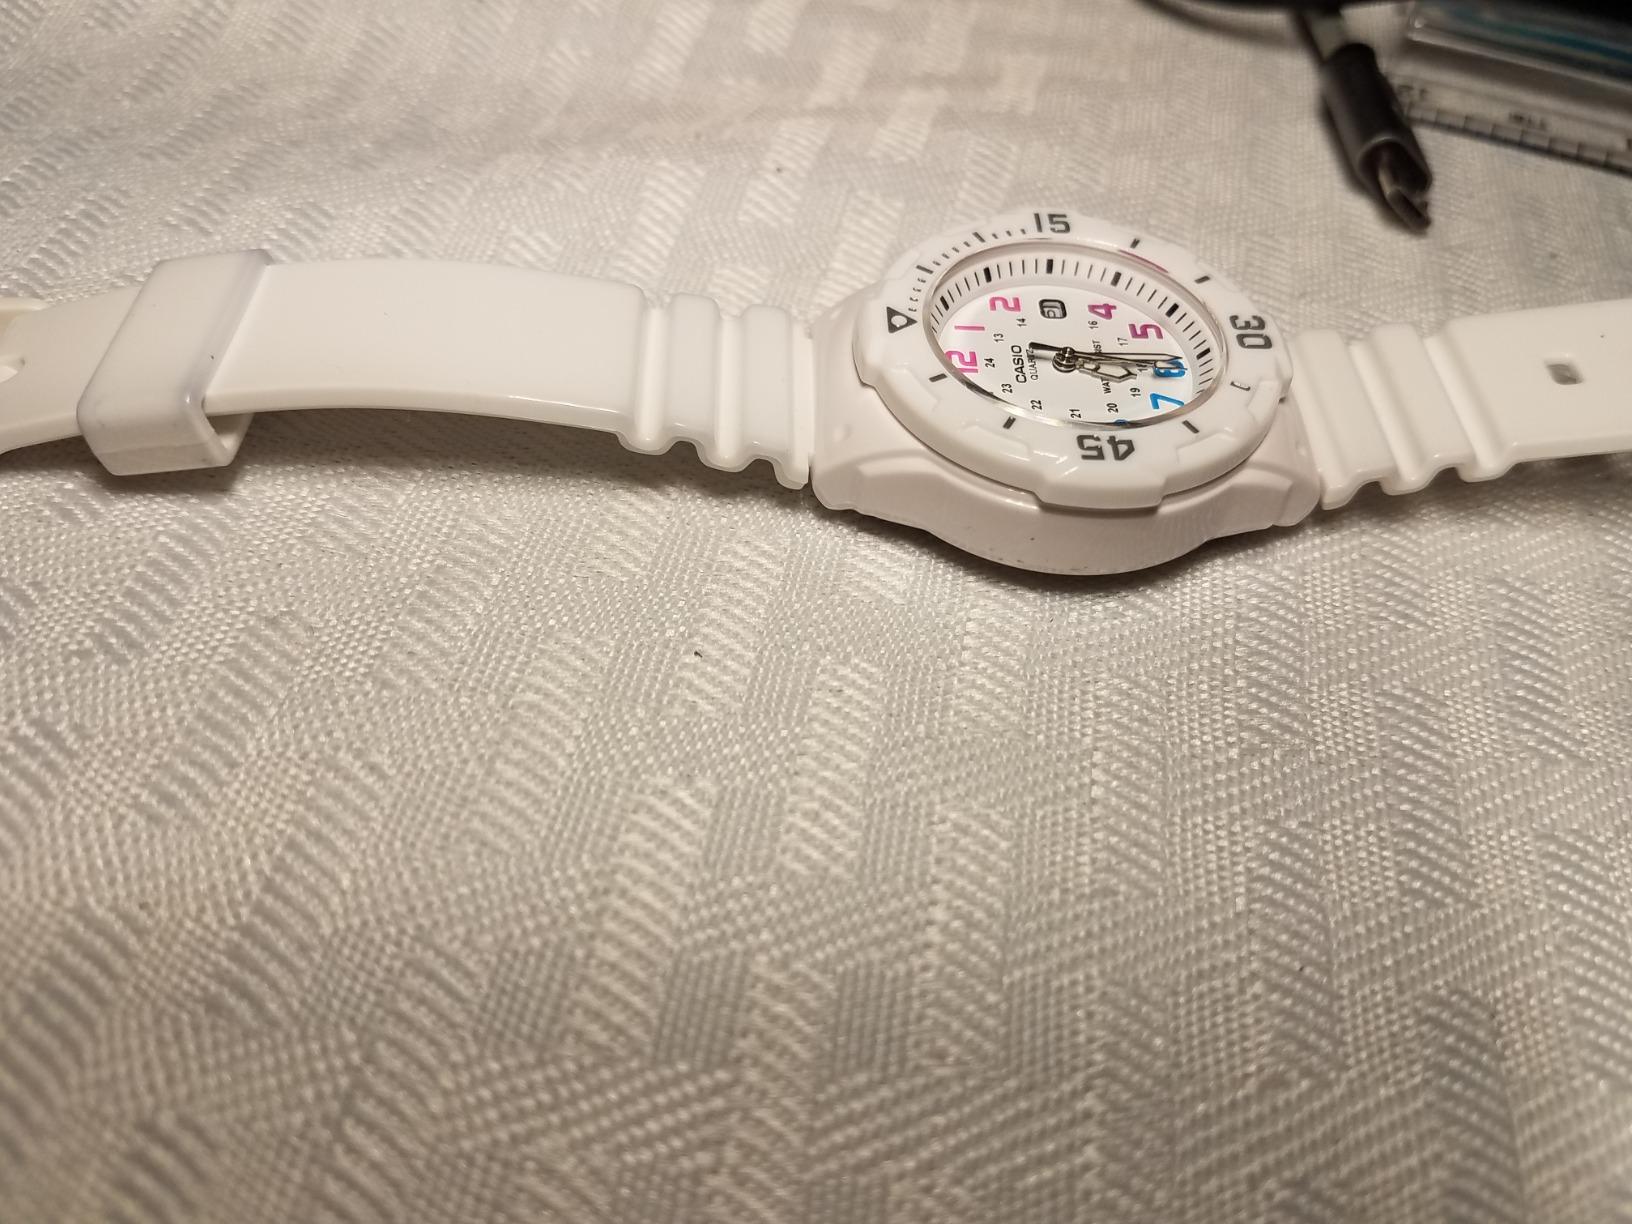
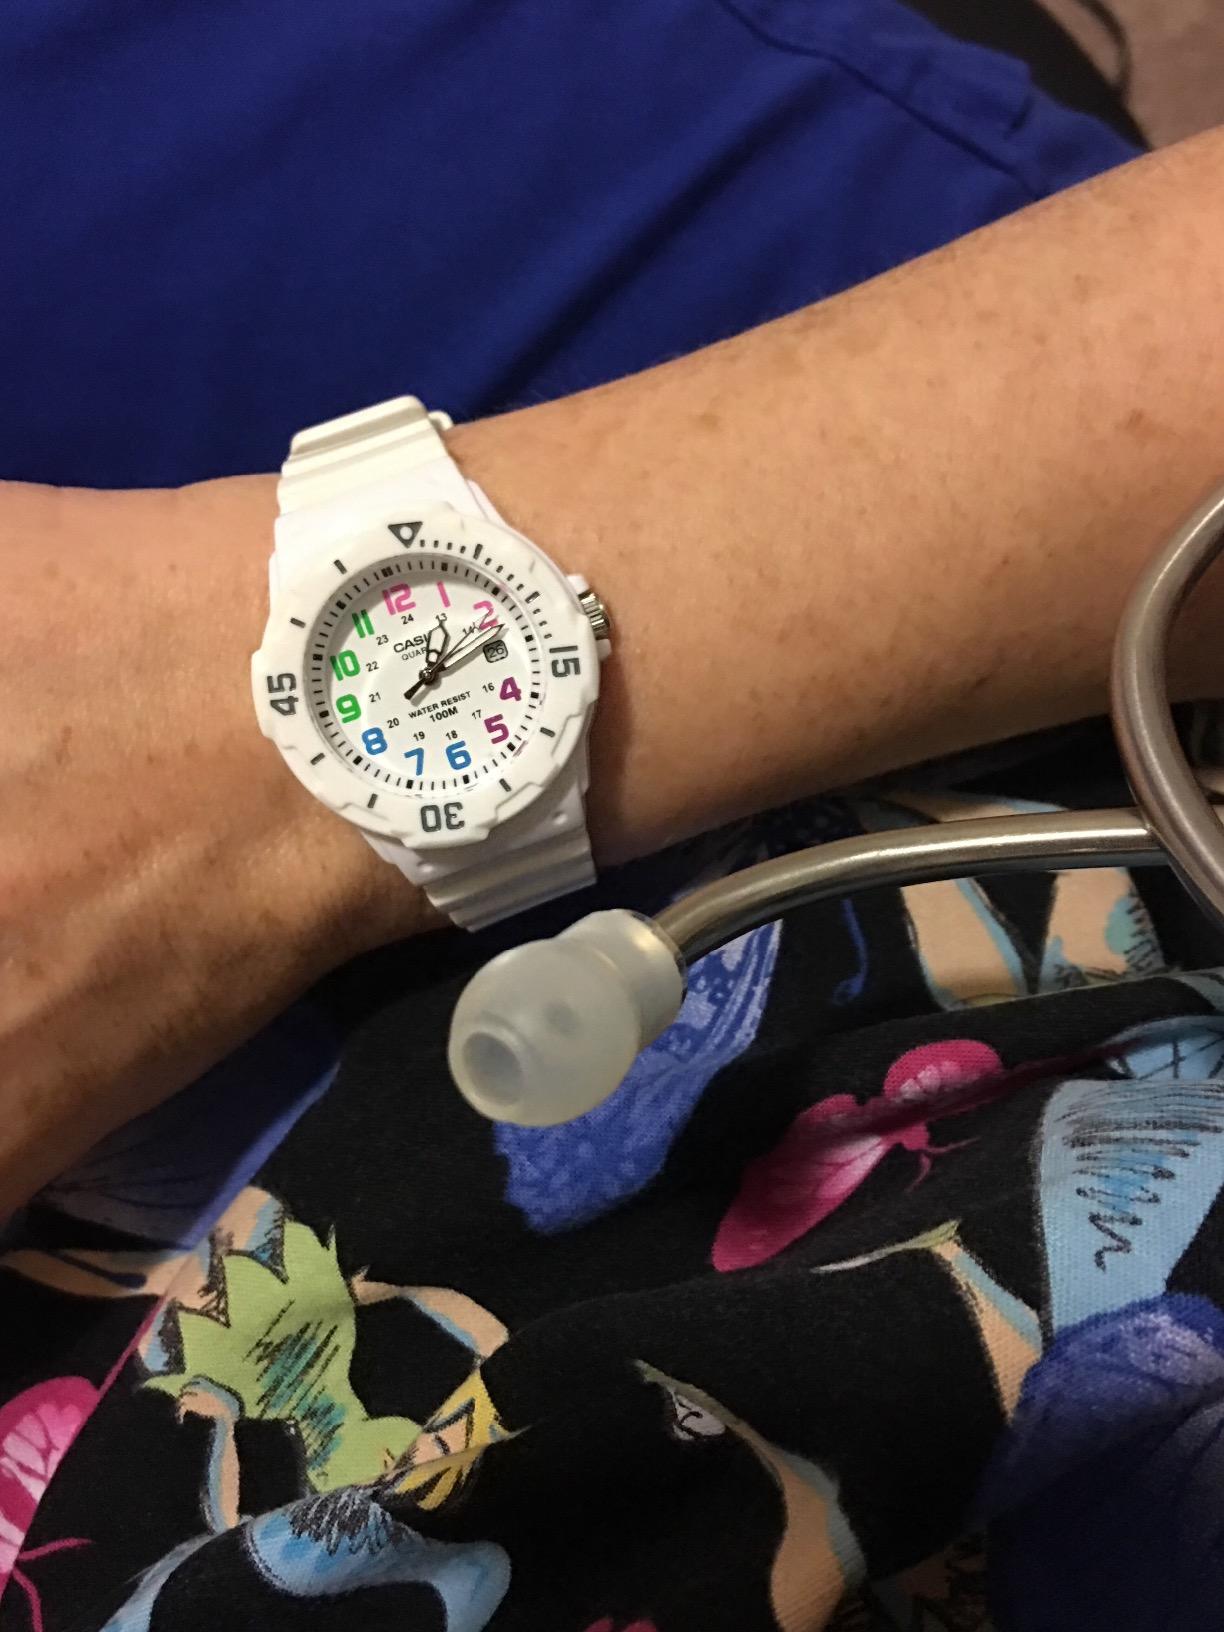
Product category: accessories_watch
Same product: yes